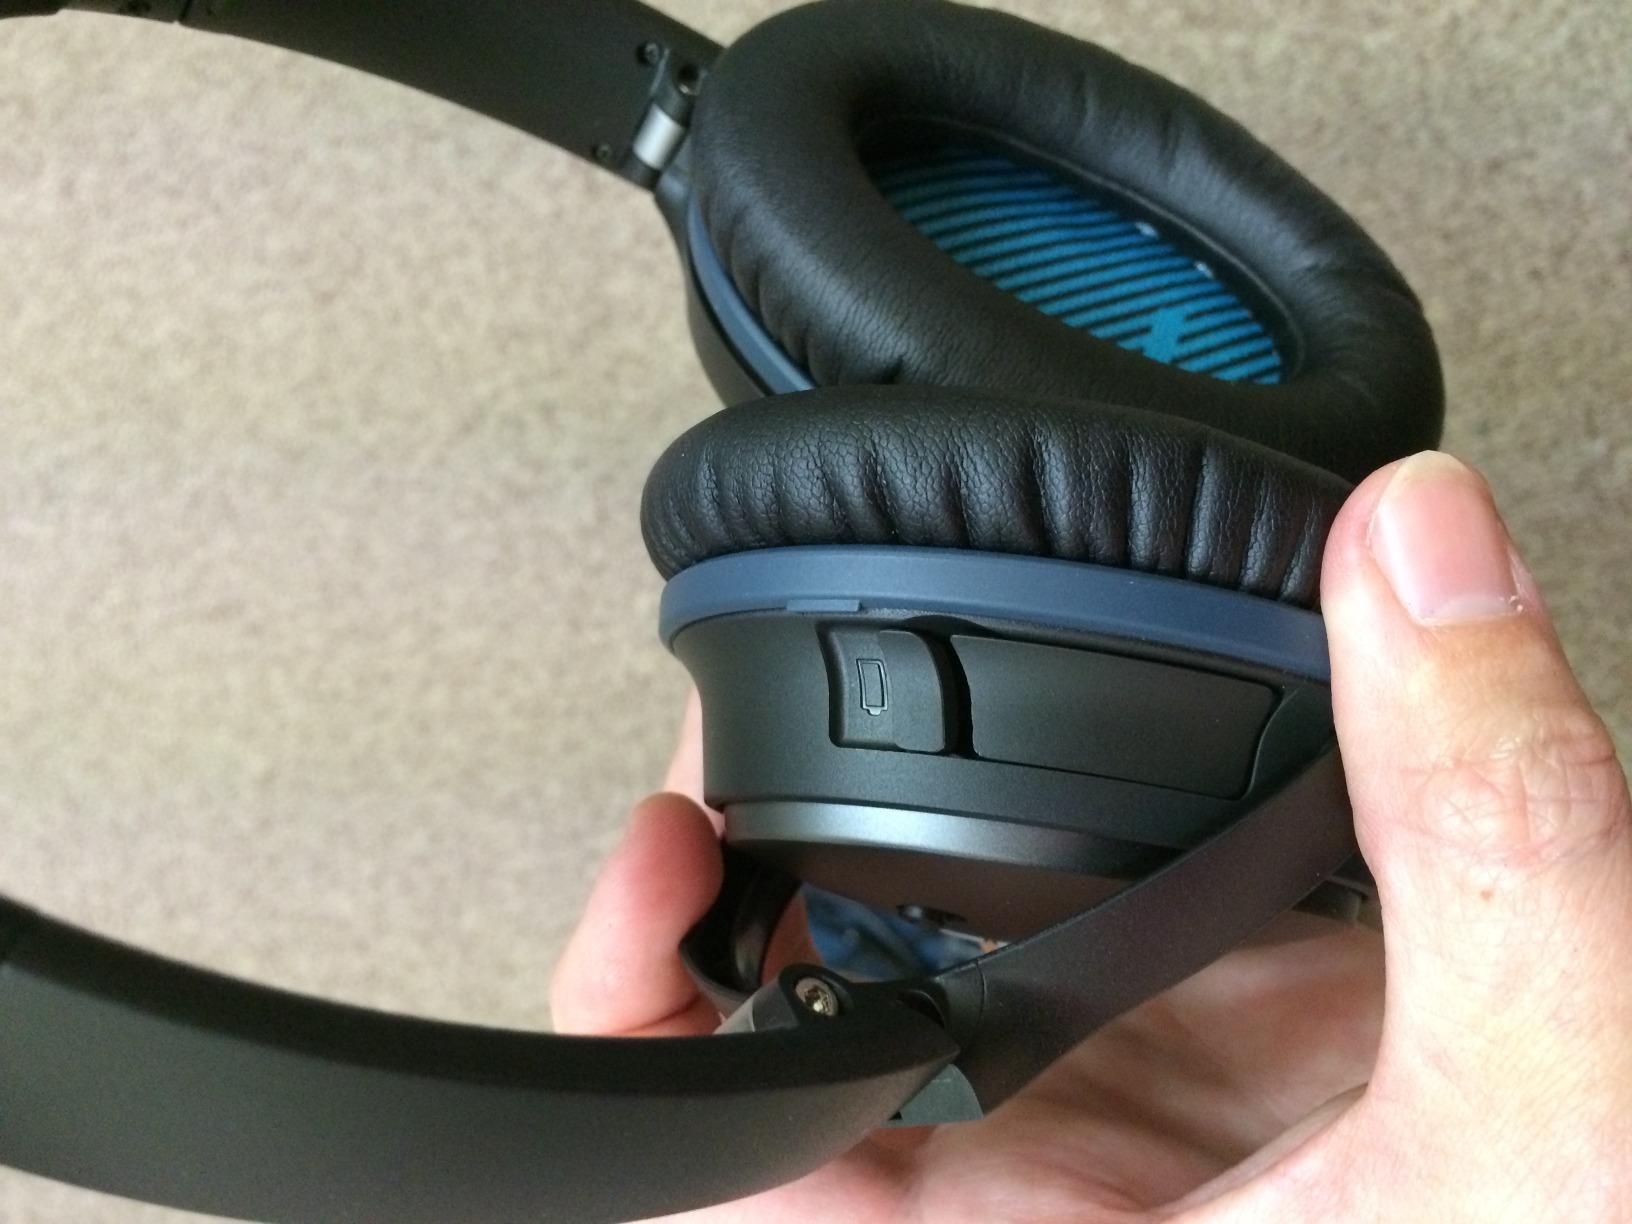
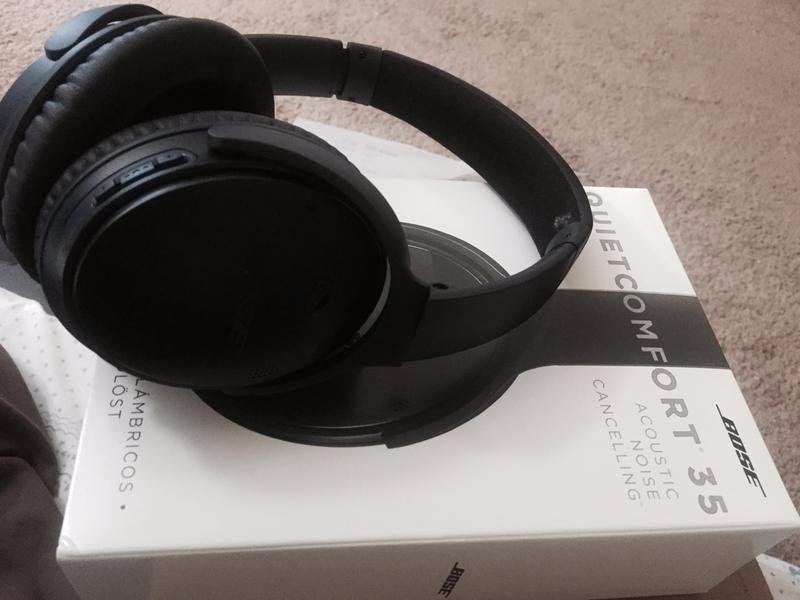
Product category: headphones
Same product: no